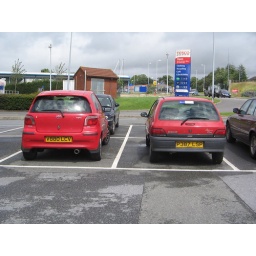
Two red cars in Tesco's car park.